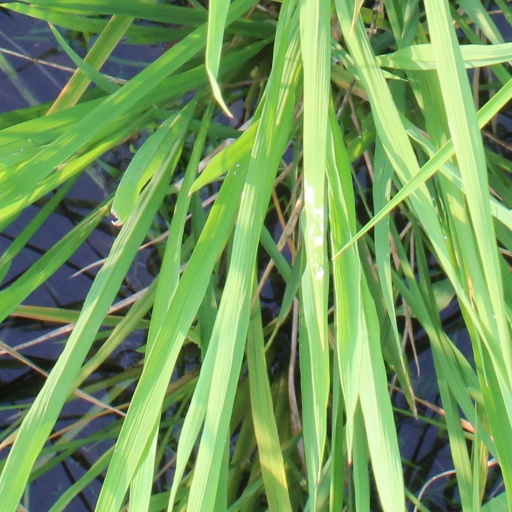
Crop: rice